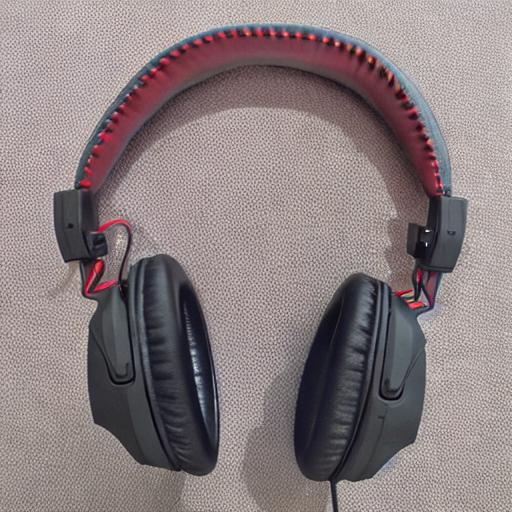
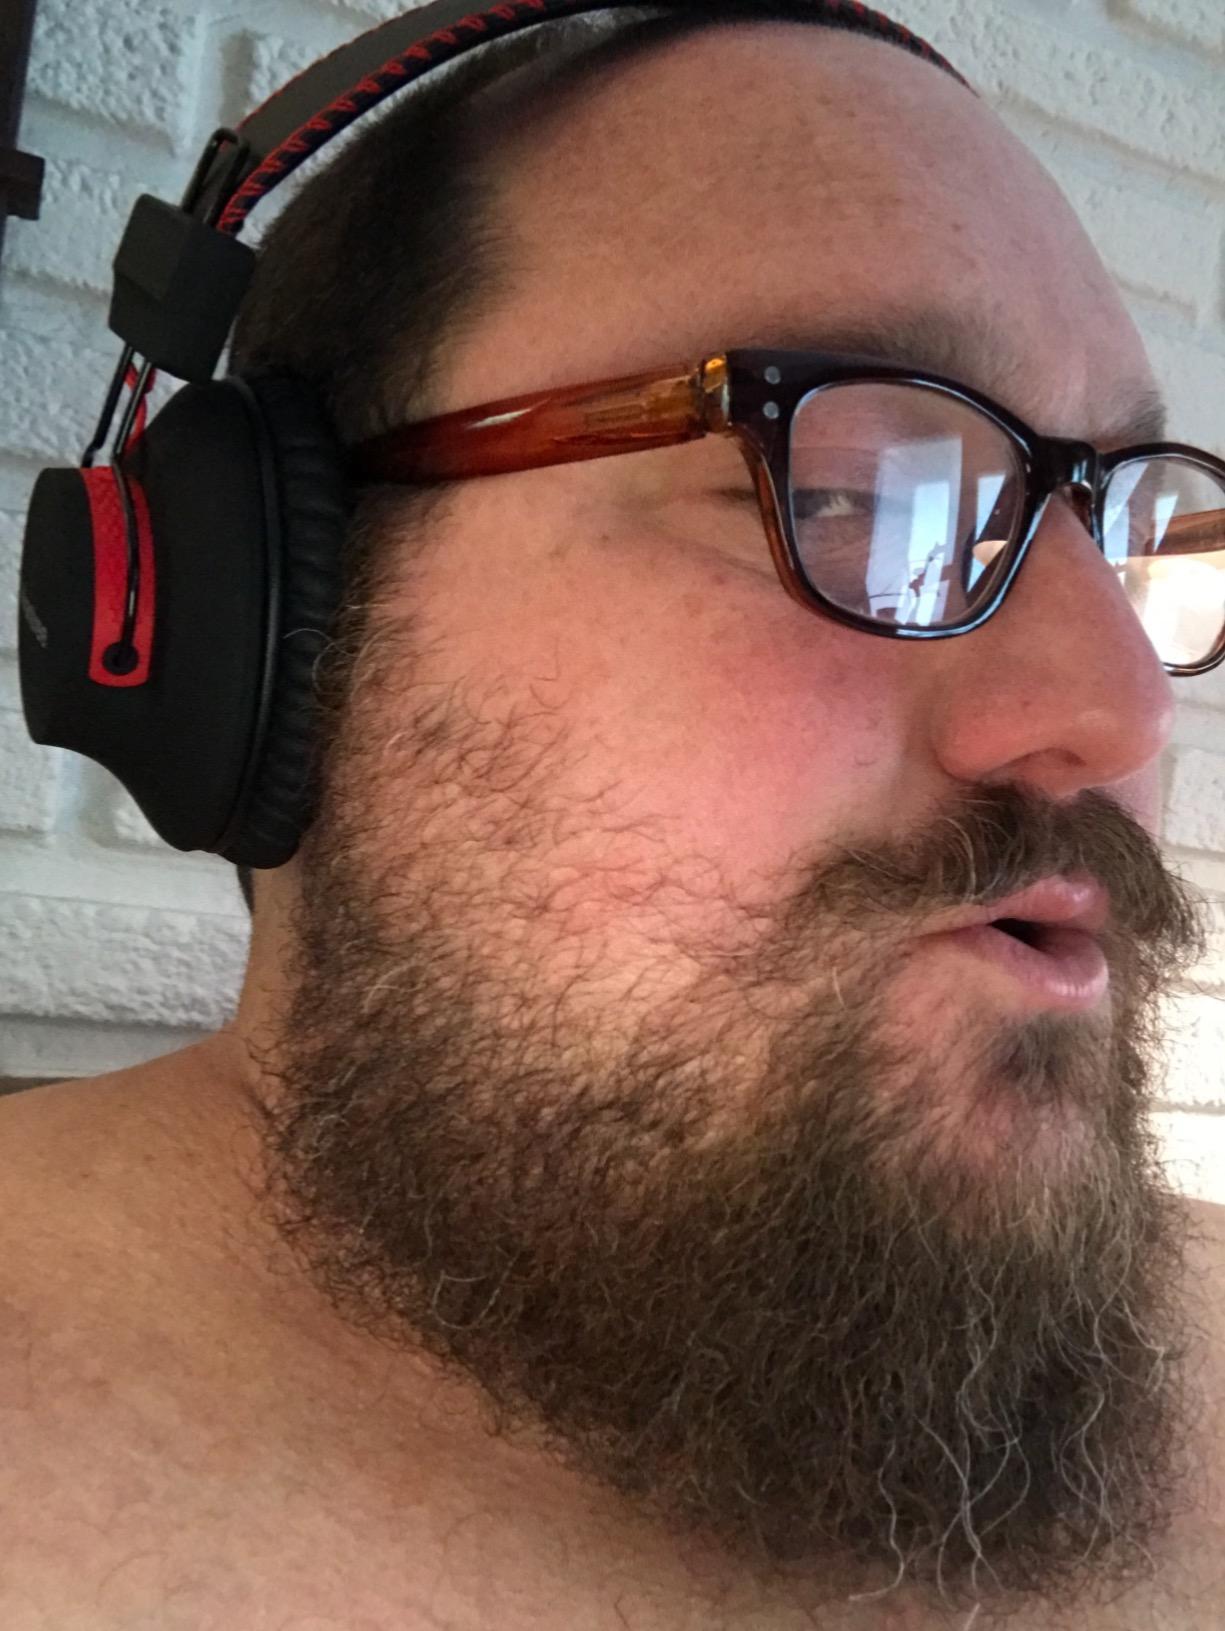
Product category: headphones
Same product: no